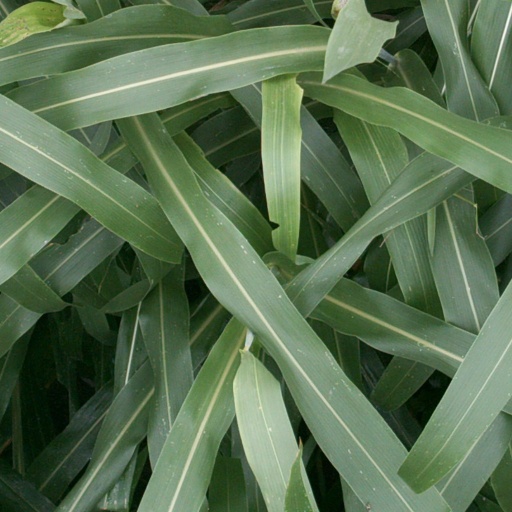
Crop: sorghum